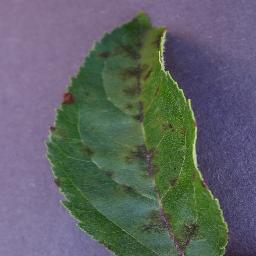
Label: Apple___Apple_scab